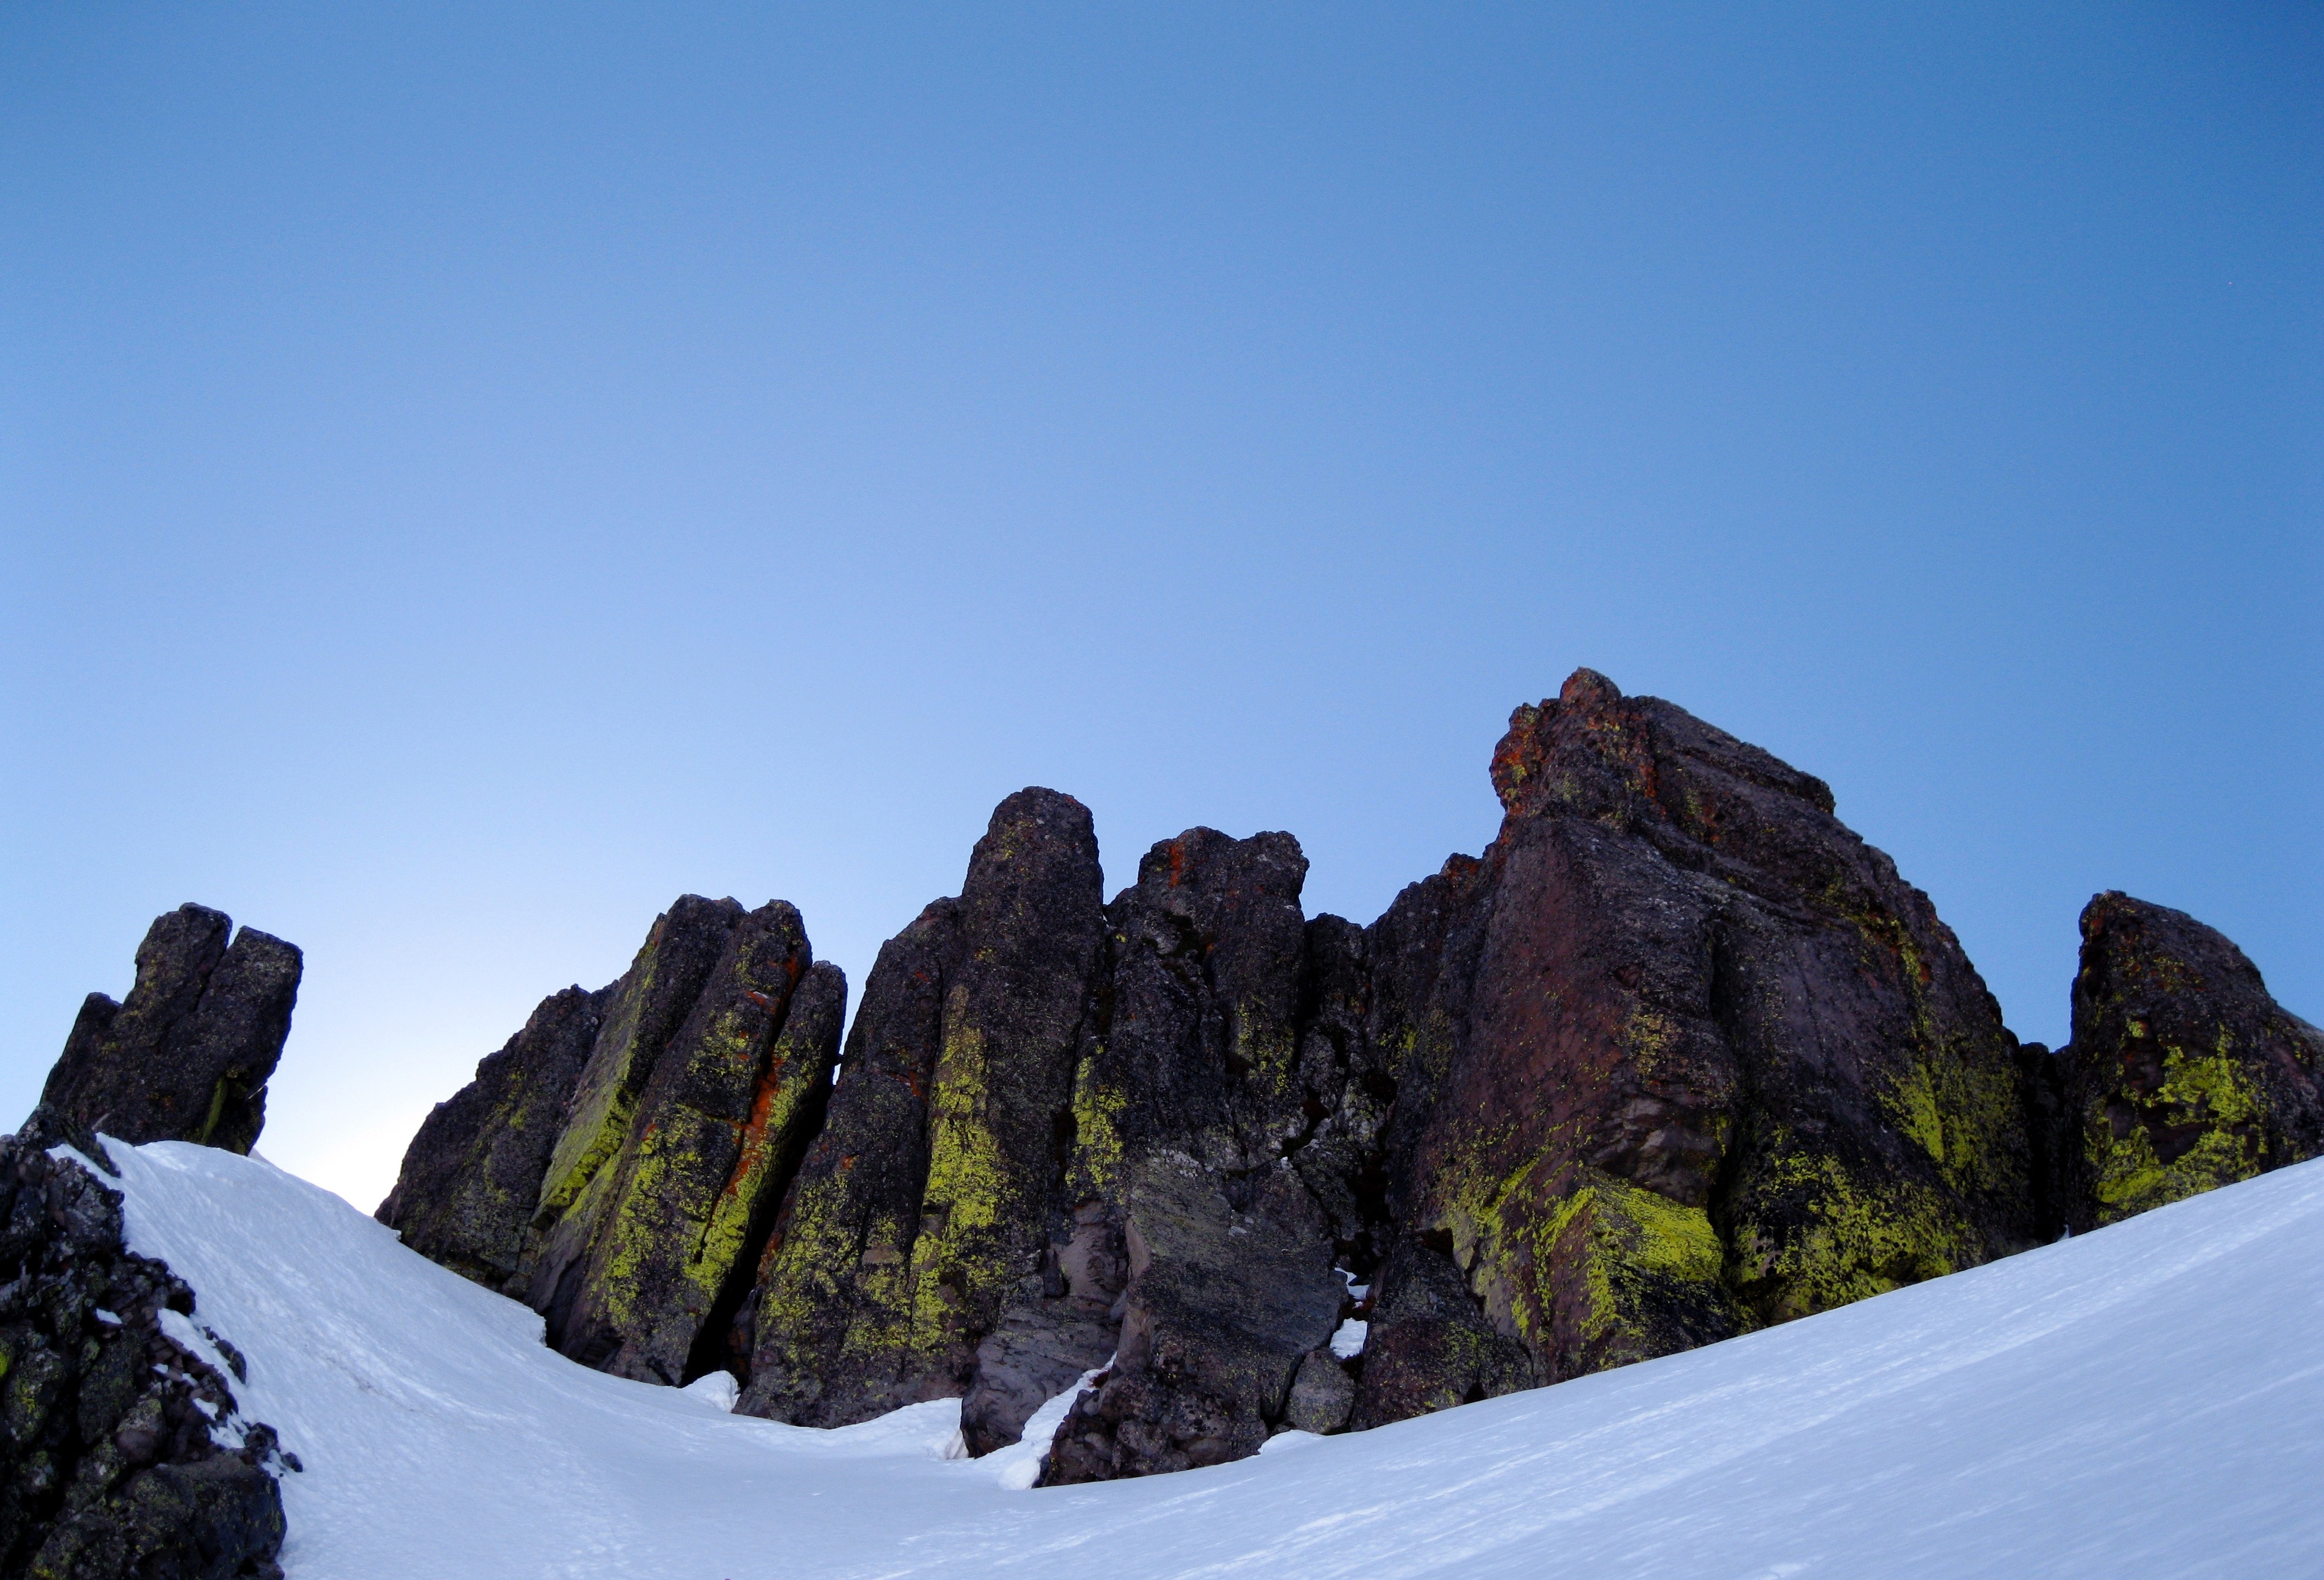
landscape, nature, rock, mountain, snow, sky, hill, adventure, mountain range, vacation, cliff, terrain, ridge, summit, mountaineering, geology, alps, landform, geographical feature, mountainous landforms